Papar railway station (Malaysia)

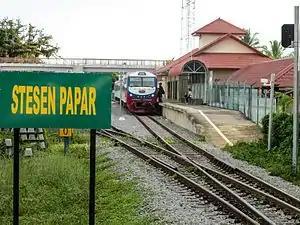
The station photographed in 2011.

Papar railway station is one of four main railway station on the Western Sabah Railway Line located in Papar, Sabah, Malaysia.